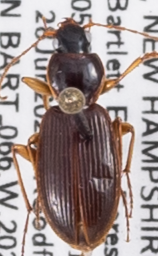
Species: Synuchus impunctatus
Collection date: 2023-06-28
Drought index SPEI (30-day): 1.478
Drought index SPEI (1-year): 1.012
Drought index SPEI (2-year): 0.51